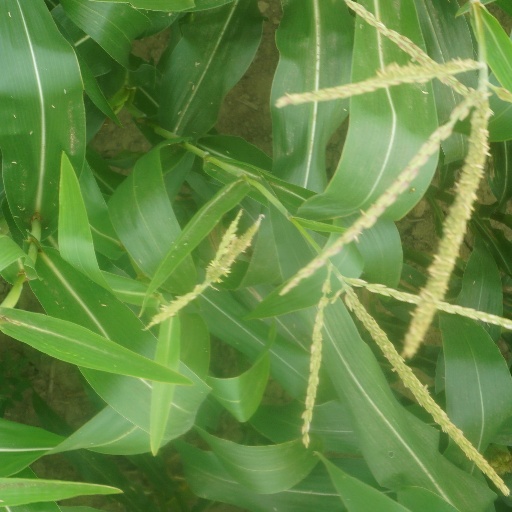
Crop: maize; corn